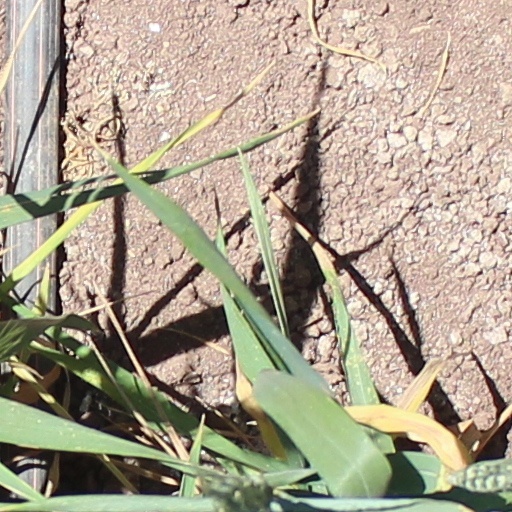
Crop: wheat